Gunilla Jonsson and Michael Petersén

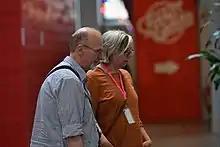
Michael Petersén and Gunilla Jonsson at a science fiction convention (Swecon 2018)

Gunilla Jonsson and Michael Petersén are Swedish writers and designers of role-playing games. They wrote the "Mutant" and "KULT" games while working for Äventyrsspel (Target Games) in the 1980s. They helmed their own game company, Ragnarök Speldesign, for a few years in the late 1980s.